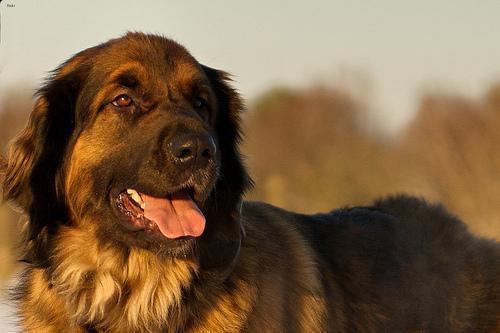
leonberger